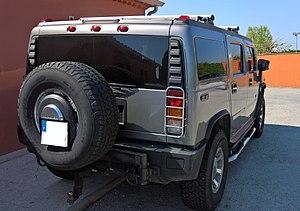
Hummer H2 vu de l’arrière
Le Hummer H2 est un véhicule automobile appartenant à la catégorie des SUV. Il fut le premier Hummer conçu par General Motors, après que ce dernier eut racheté la marque Hummer.